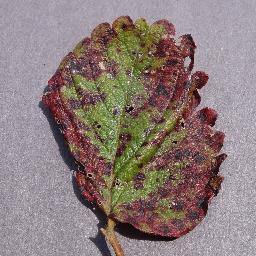
Label: Strawberry___Leaf_scorch